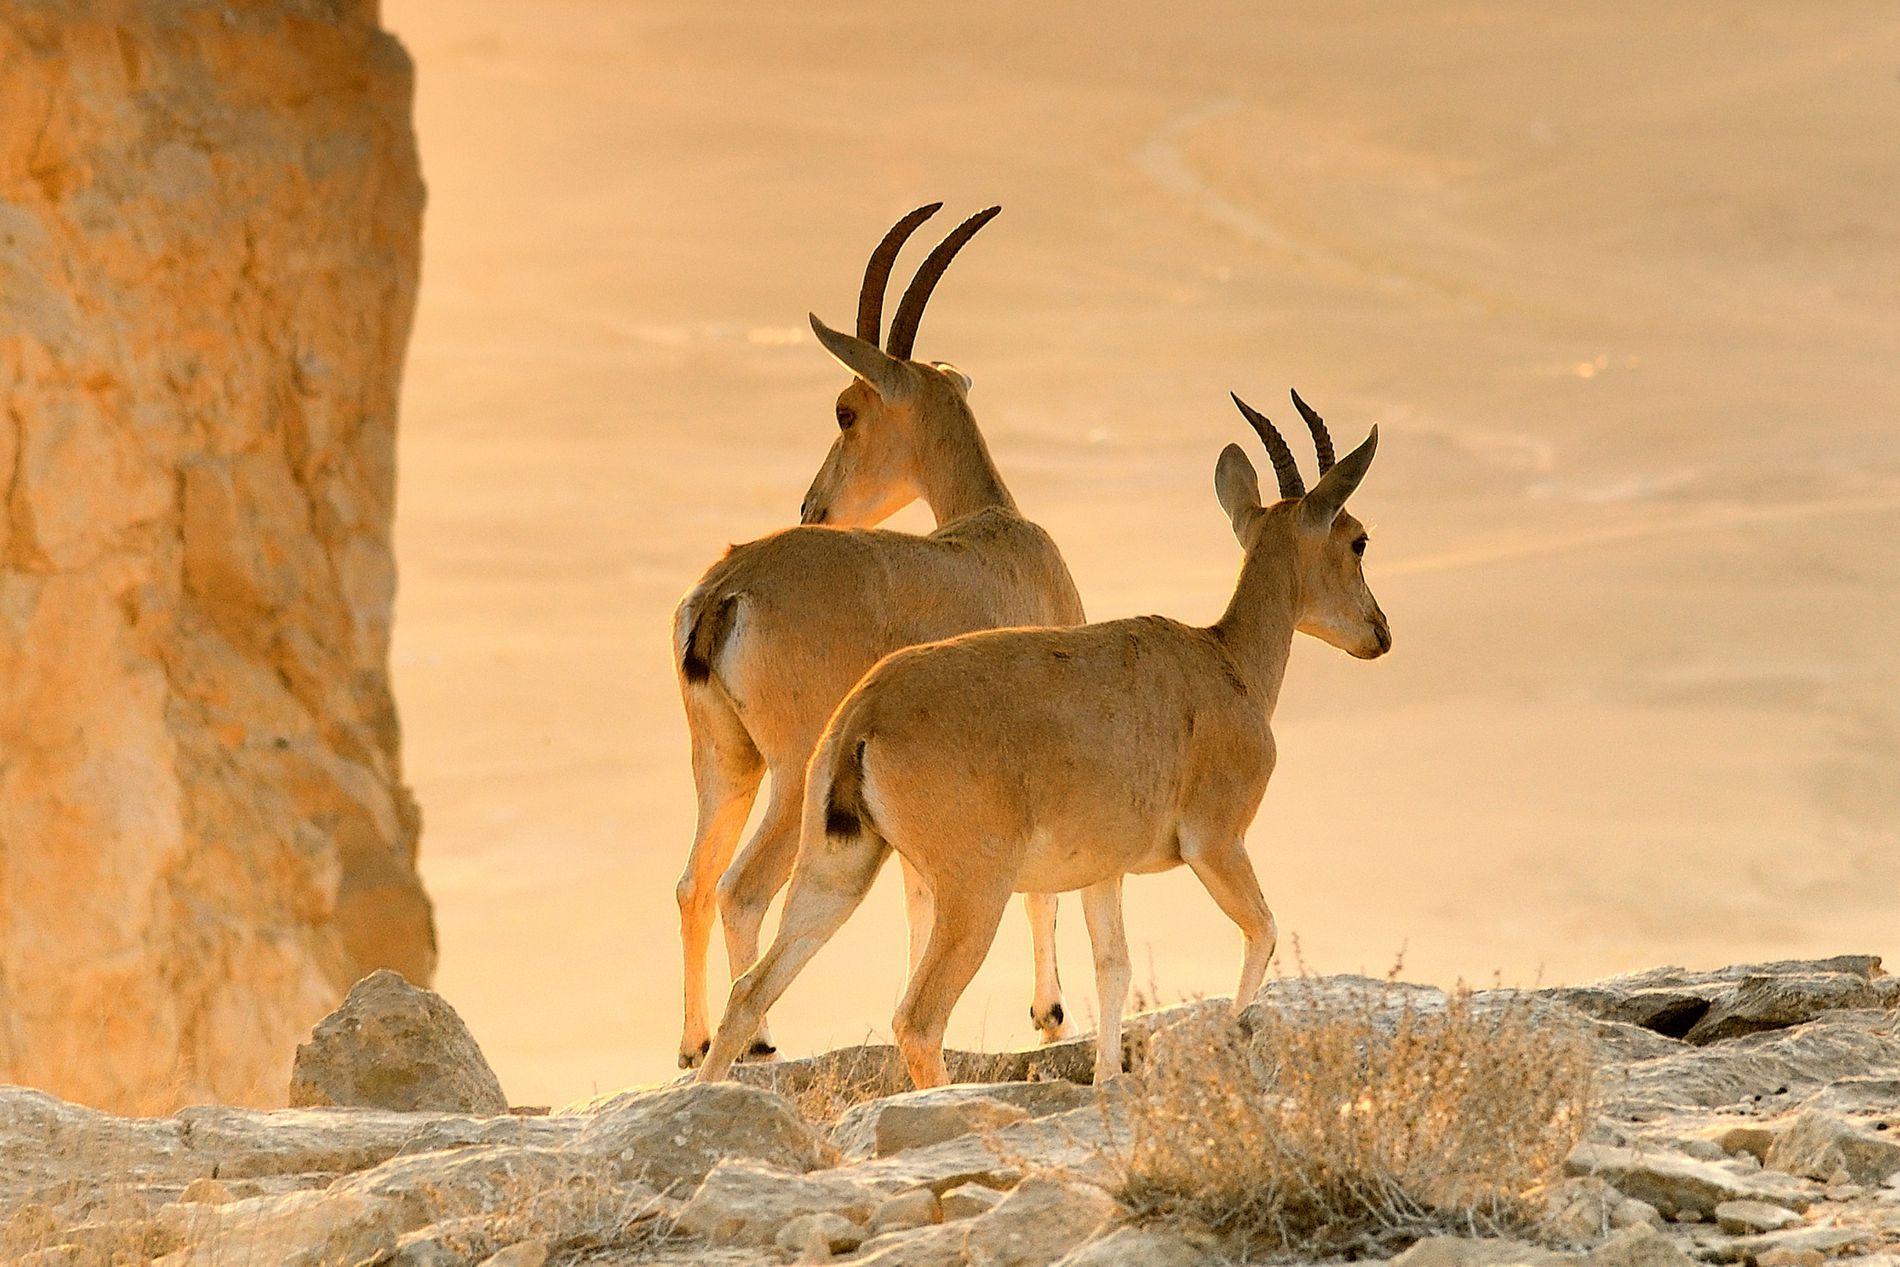
Nubian ibex in the desert
Two Nubian ibex standing together on land with plants around them. A mountain and desert in the background in daylight.
A landscape photo captured by a close-up shot focused on two Nubian ibex on land in the desert with a yellow color palette, which inspires hope in the middle of danger.
Labels: Animal, Antelope, Impala, Mammal, Wildlife, Gazelle, Deer, Nubian ibex, Land, Desert, Mountain, plant, Plants
Camera: NIKON CORPORATION NIKON D850
Lens: 24-120mm f/4, AF-S Nikkor 24-120mm f/4G ED VR
Aperture: F6.3
Exposure: 1/100 sec
ISO: 100
Focal length: 120.0 mm